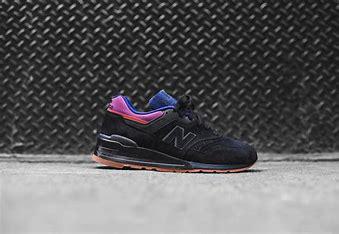
Brand: New
Model: Balance 997